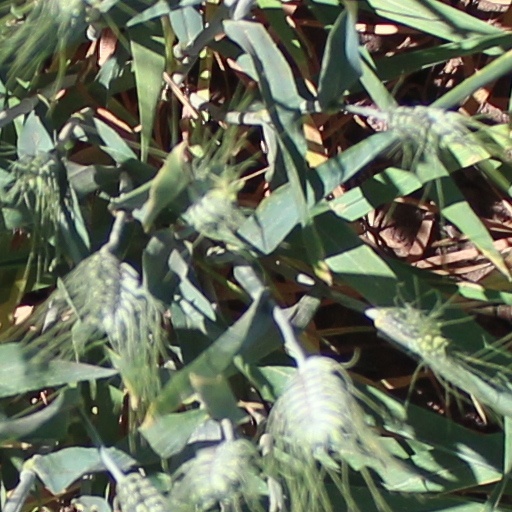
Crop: wheat